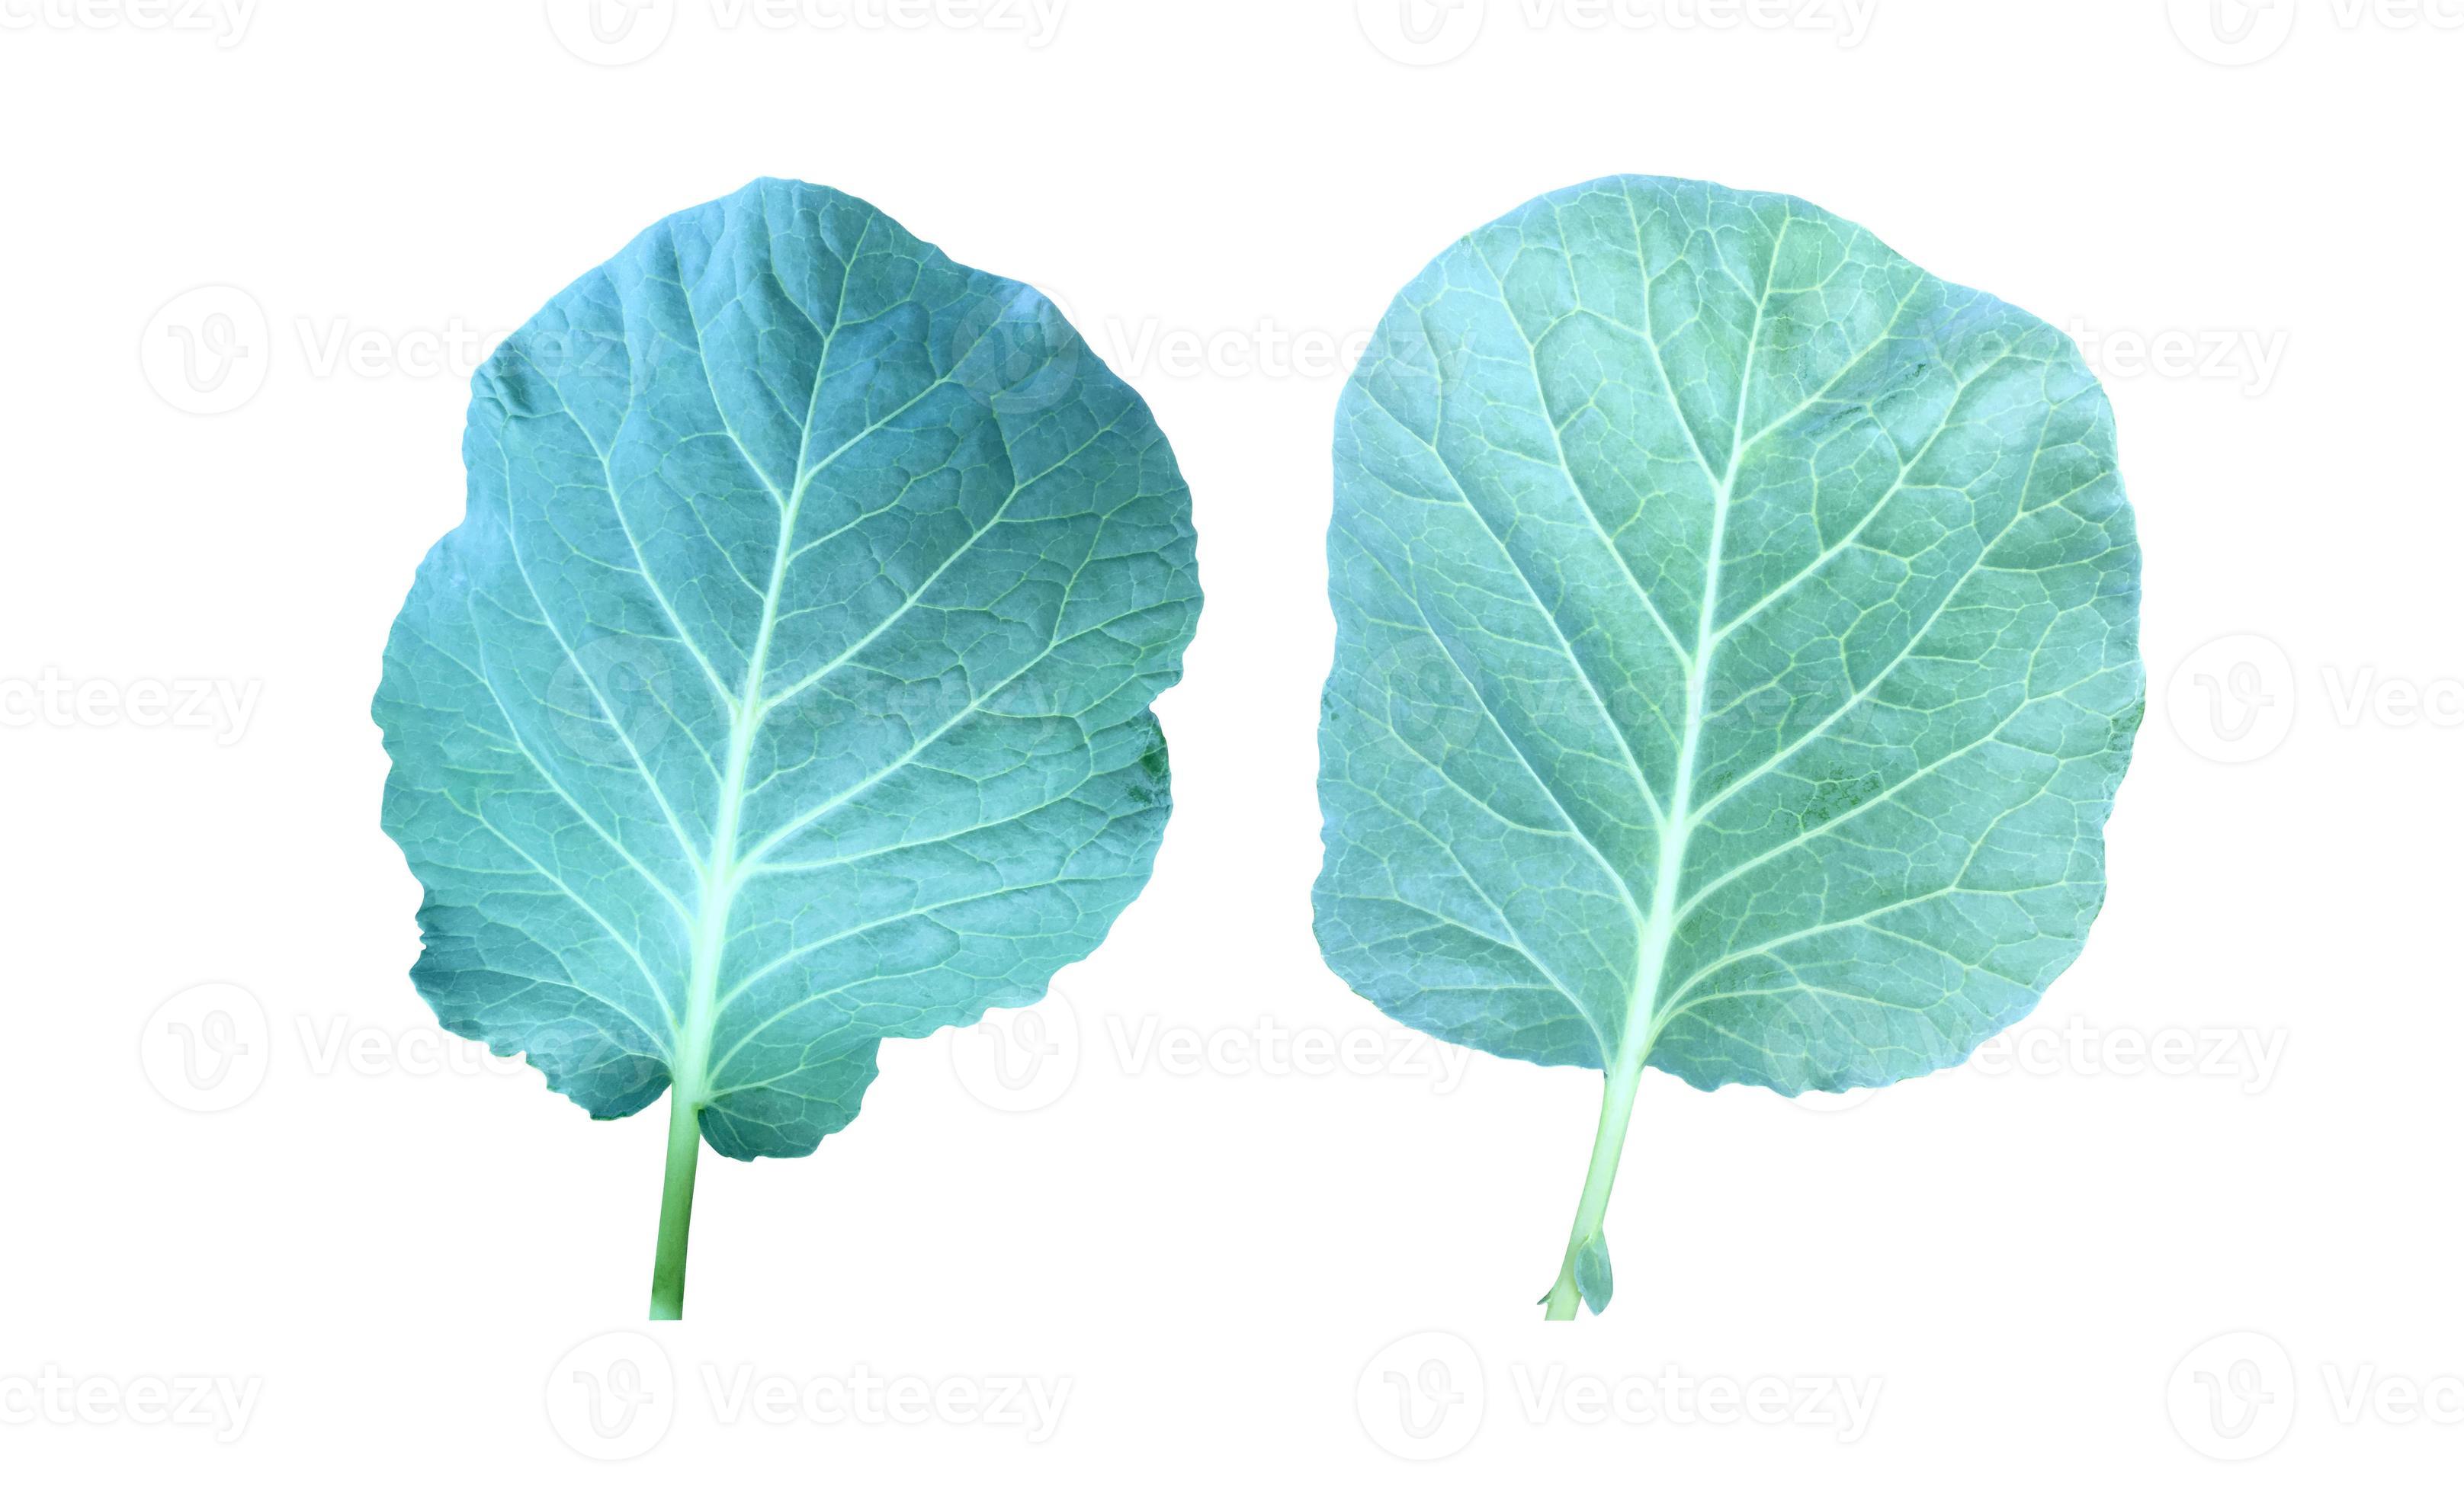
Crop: unknown
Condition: cauliflower